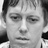
Emotion: sad